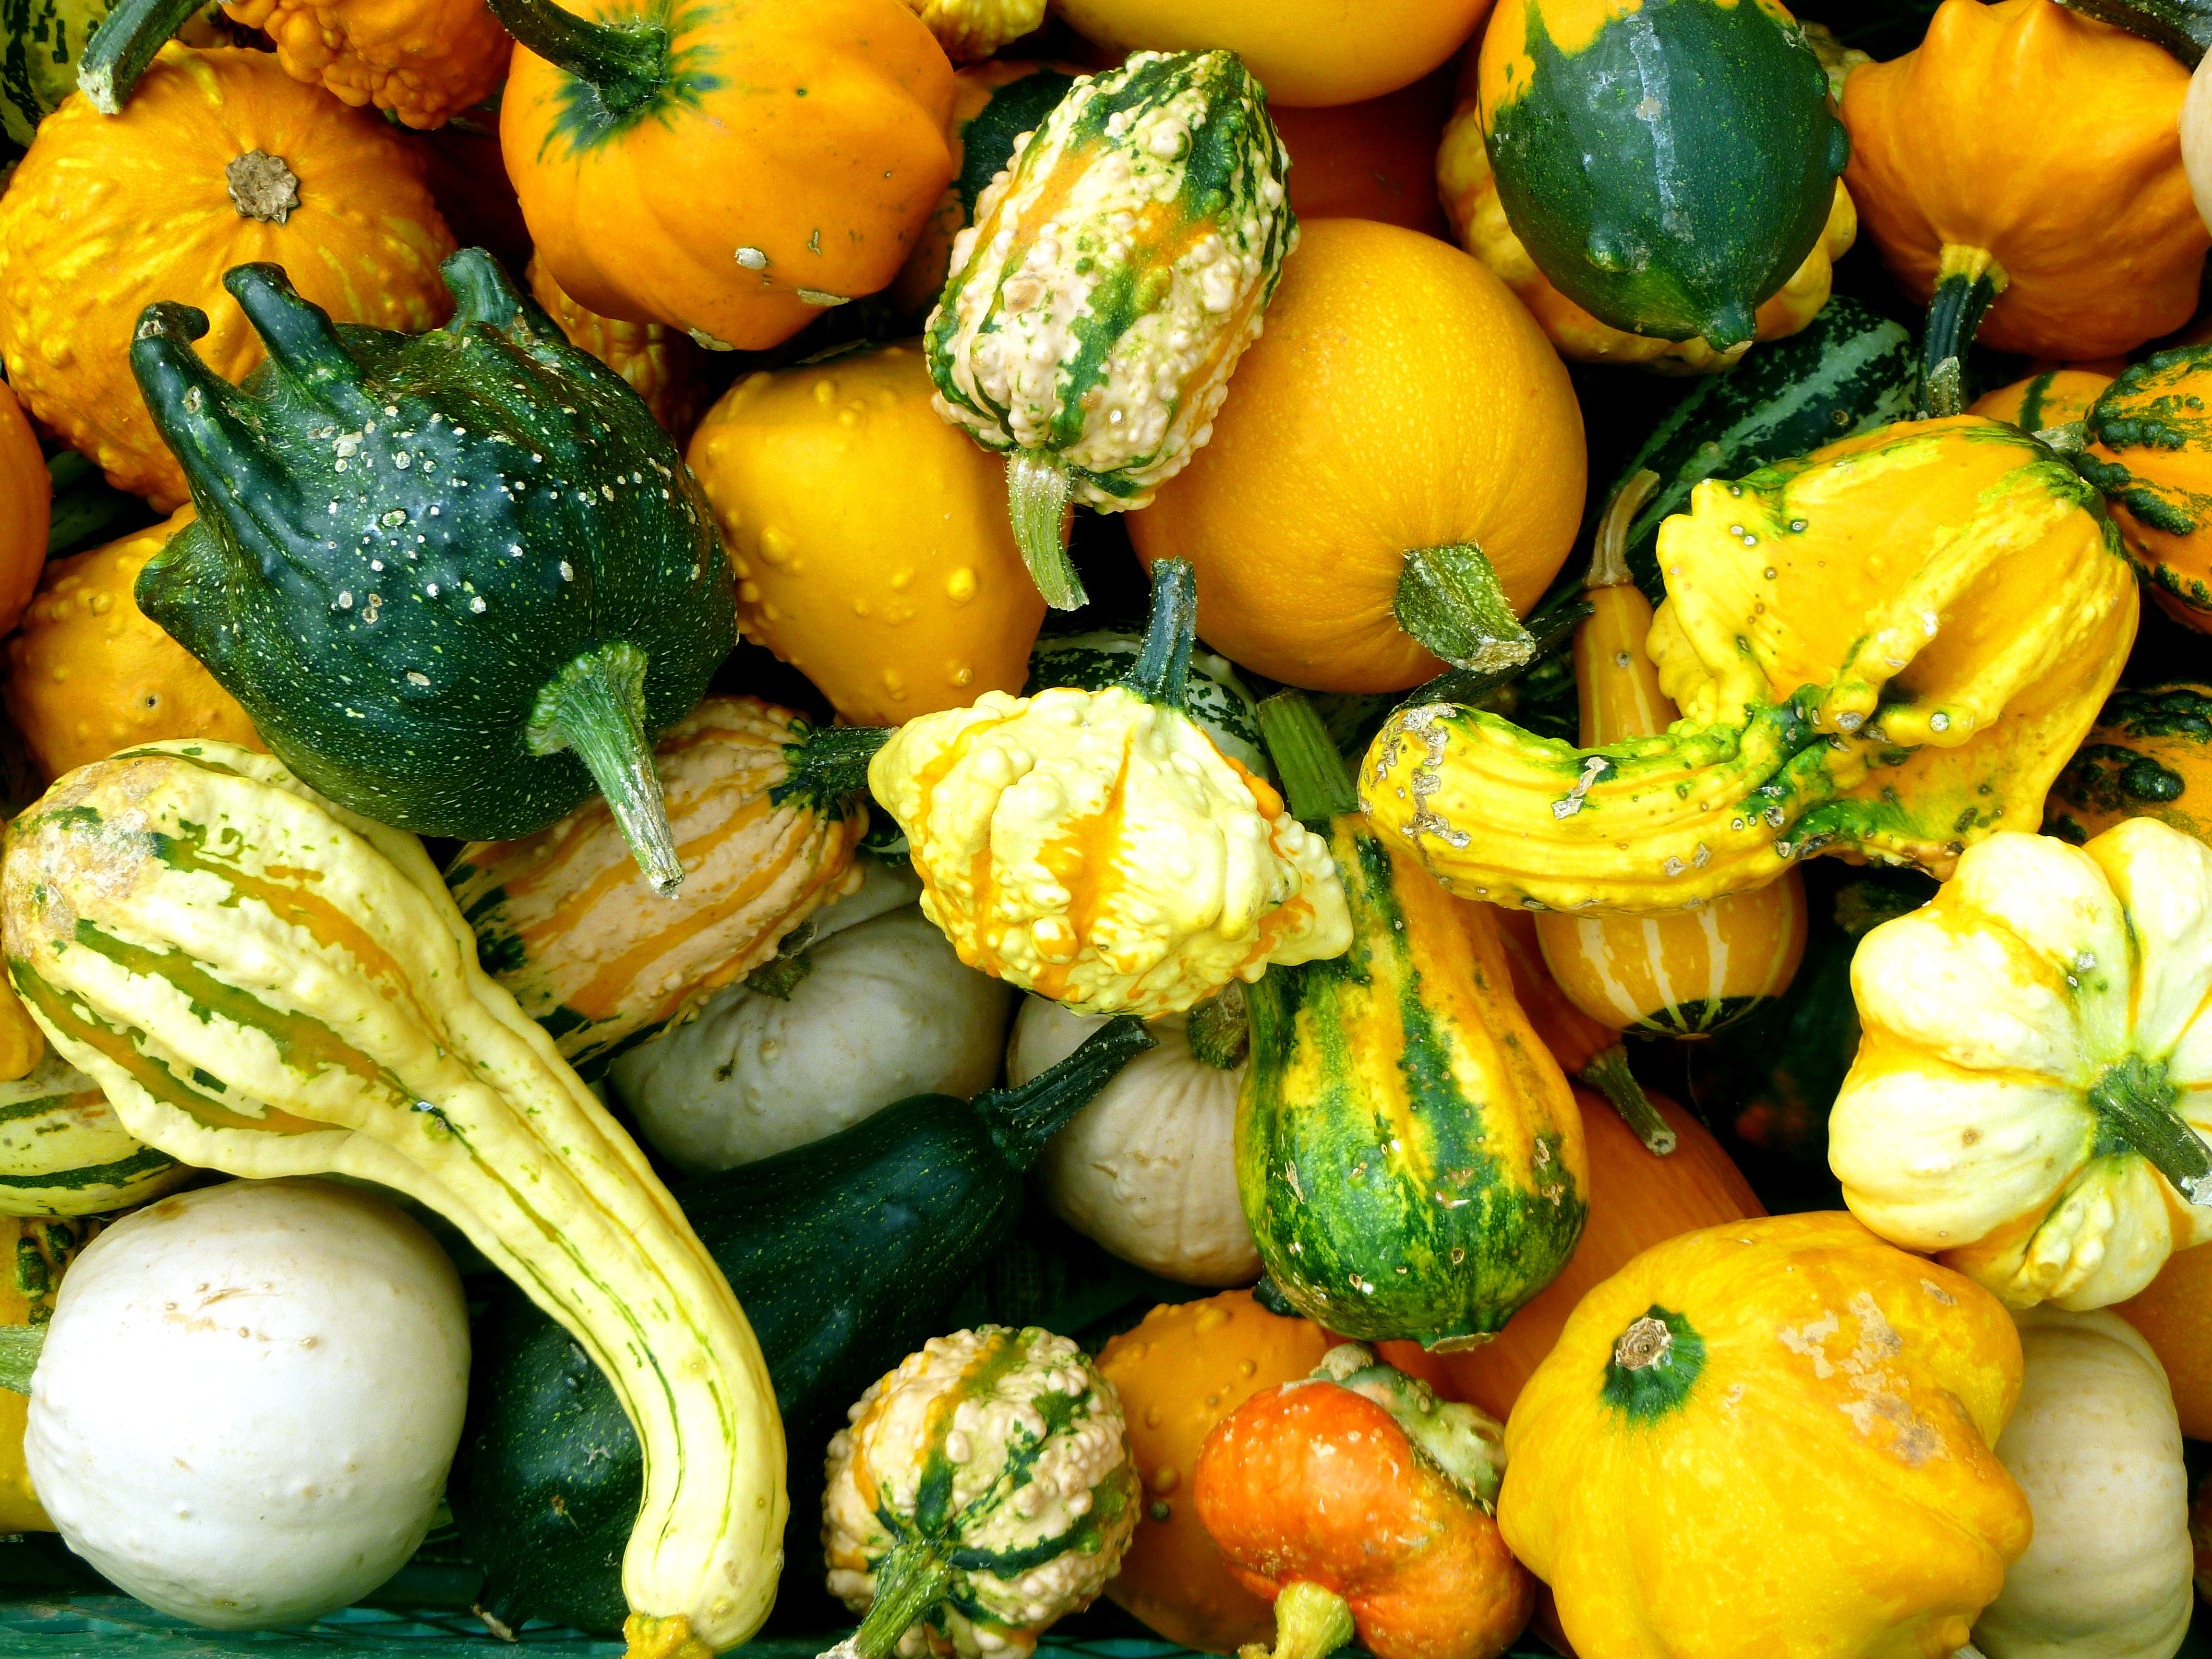
nature, plant, fruit, decoration, orange, food, green, harvest, produce, vegetable, autumn, colorful, yellow, agriculture, eat, gourd, autumn mood, vegetables, diversity, calabaza, autumn colours, pumpkins, cucurbita, cucurbitaceae, flowering plant, squashes, winter squash, land plant, cucumber gourd and melon family, summer squash